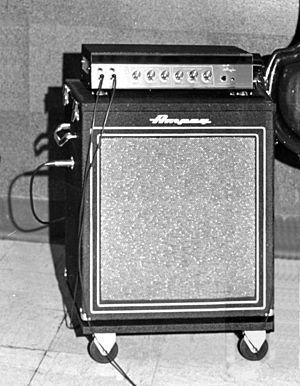
Ampeg est une société américaine d'instruments de musique et d'amplificateurs. Elle est principalement connue pour ses amplis de basse dont les plus connus sont ceux de la série SVT. Elle est la marque n°1 en amplis de basse devant Marshal.